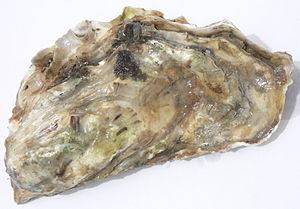
Huître de Marennes-Oléron
Magallana gigas est une dénomination controversée, de l'huître creuse du Pacifique, Crassostrea gigas. il s'agit d'une « huître creuse » du genre Magallana originaire du nord-ouest de l'Océan Pacifique. Elle est souvent dénommée « huitre japonaise », cette dénomination vernaculaire ambigüe se rapportant préférablement à la Magallana nippona. Introduite à travers le monde depuis le début du XXᵉ siècle à des fins économiques pour remplacer les stocks d'huîtres indigènes épuisés par la surexploitation ou les maladies, elle est devenue l'huitre la plus élevée au monde. Sa production globale était en 2003 de 4,38 millions de tonnes, dépassant ainsi toutes les autres espèces marines relevant de l'aquaculture. Elle représente 99 % de la production française au début du XXIᵉ siècle.
Le muscadet est un vin blanc sec d'appellation d'origine contrôlée produit principalement en Loire-Atlantique au sud de Nantes, et débordant partiellement sur le Maine-et-Loire et la Vendée. Ce vin du vignoble de la vallée de la Loire est issu d'un cépage unique, le melon de Bourgogne. Cette appellation est classée AOC depuis 1937 et couvre une superficie d'environ 8 300 hectares vers l'an 2016.
La dénomination vernaculaire huître désigne les mollusques marins bivalves de la famille des Ostreidae et plus largement de la super-famille des Ostreoidea. Les huîtres ne vivent que dans l'eau salée ou saumâtre et se trouvent dans toutes les mers. Ces mollusques sessiles vivent à l'état naturel fixés sur un substrat rocheux.